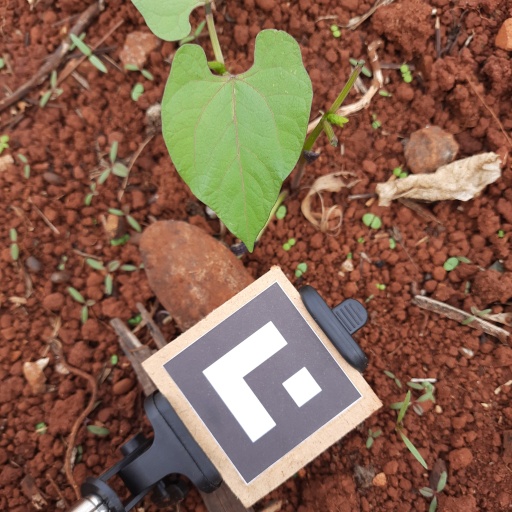
Observations: flat surface, no eating holes, under cloudy sky